Don Sanders Stadium

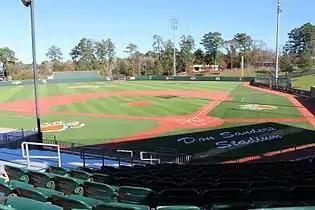
View of the stadium in 2016

Don Sanders Stadium, nicknamed "The Don", is located in Huntsville, Texas, and home to the Sam Houston Bearkats baseball team. It opened on February 11, 2006. The Stadium was originally named Bearkat Baseball Complex in 2006 and in 2007 was renamed to Don Sanders Stadium. It is named after the Houston Entrepreneur Don Sanders, who donated $1 million to Sam Houston State University for enhancing the baseball program.